Absent-minded professor

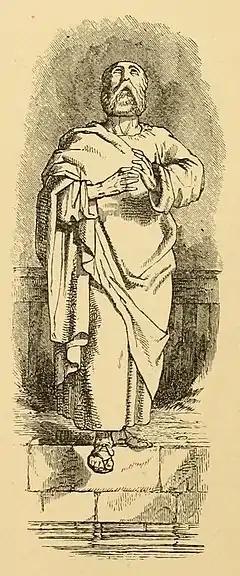
"The Astrologer who Fell into a Well"John Tenniel's illustration from an 1884 edition of Aesop's fables, based on a story about Thales of Miletus

The archetype is very old: the ancient Greek biographer Diogenes Laërtius wrote that the philosopher Thales walked at night with his eyes focused on the heavens and, as a result, fell down a well. Thomas Aquinas, Isaac Newton, Adam Smith, André-Marie Ampère, Jacques Hadamard, Sewall Wright, Nikola Tesla, Norbert Wiener, Archimedes, Pierre Curie and Albert Einstein were all scholars considered to be absent-minded – their attention absorbed by their academic studies. William Archibald Spooner, who gave his name to the spoonerism, was known for his absent-mindedness and eccentricity.